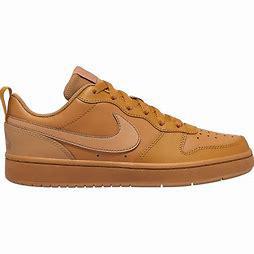
Brand: Nike
Model: Court Borough